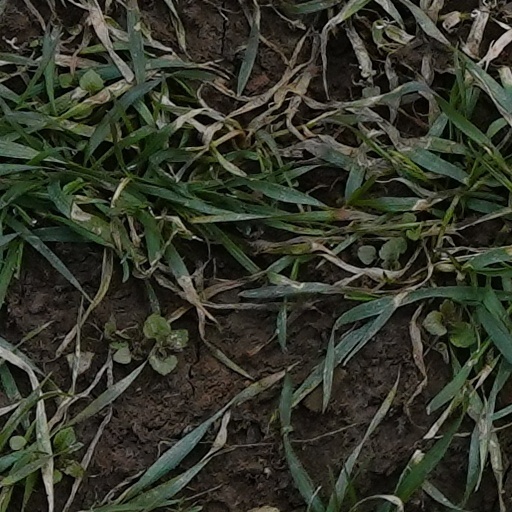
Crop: wheat